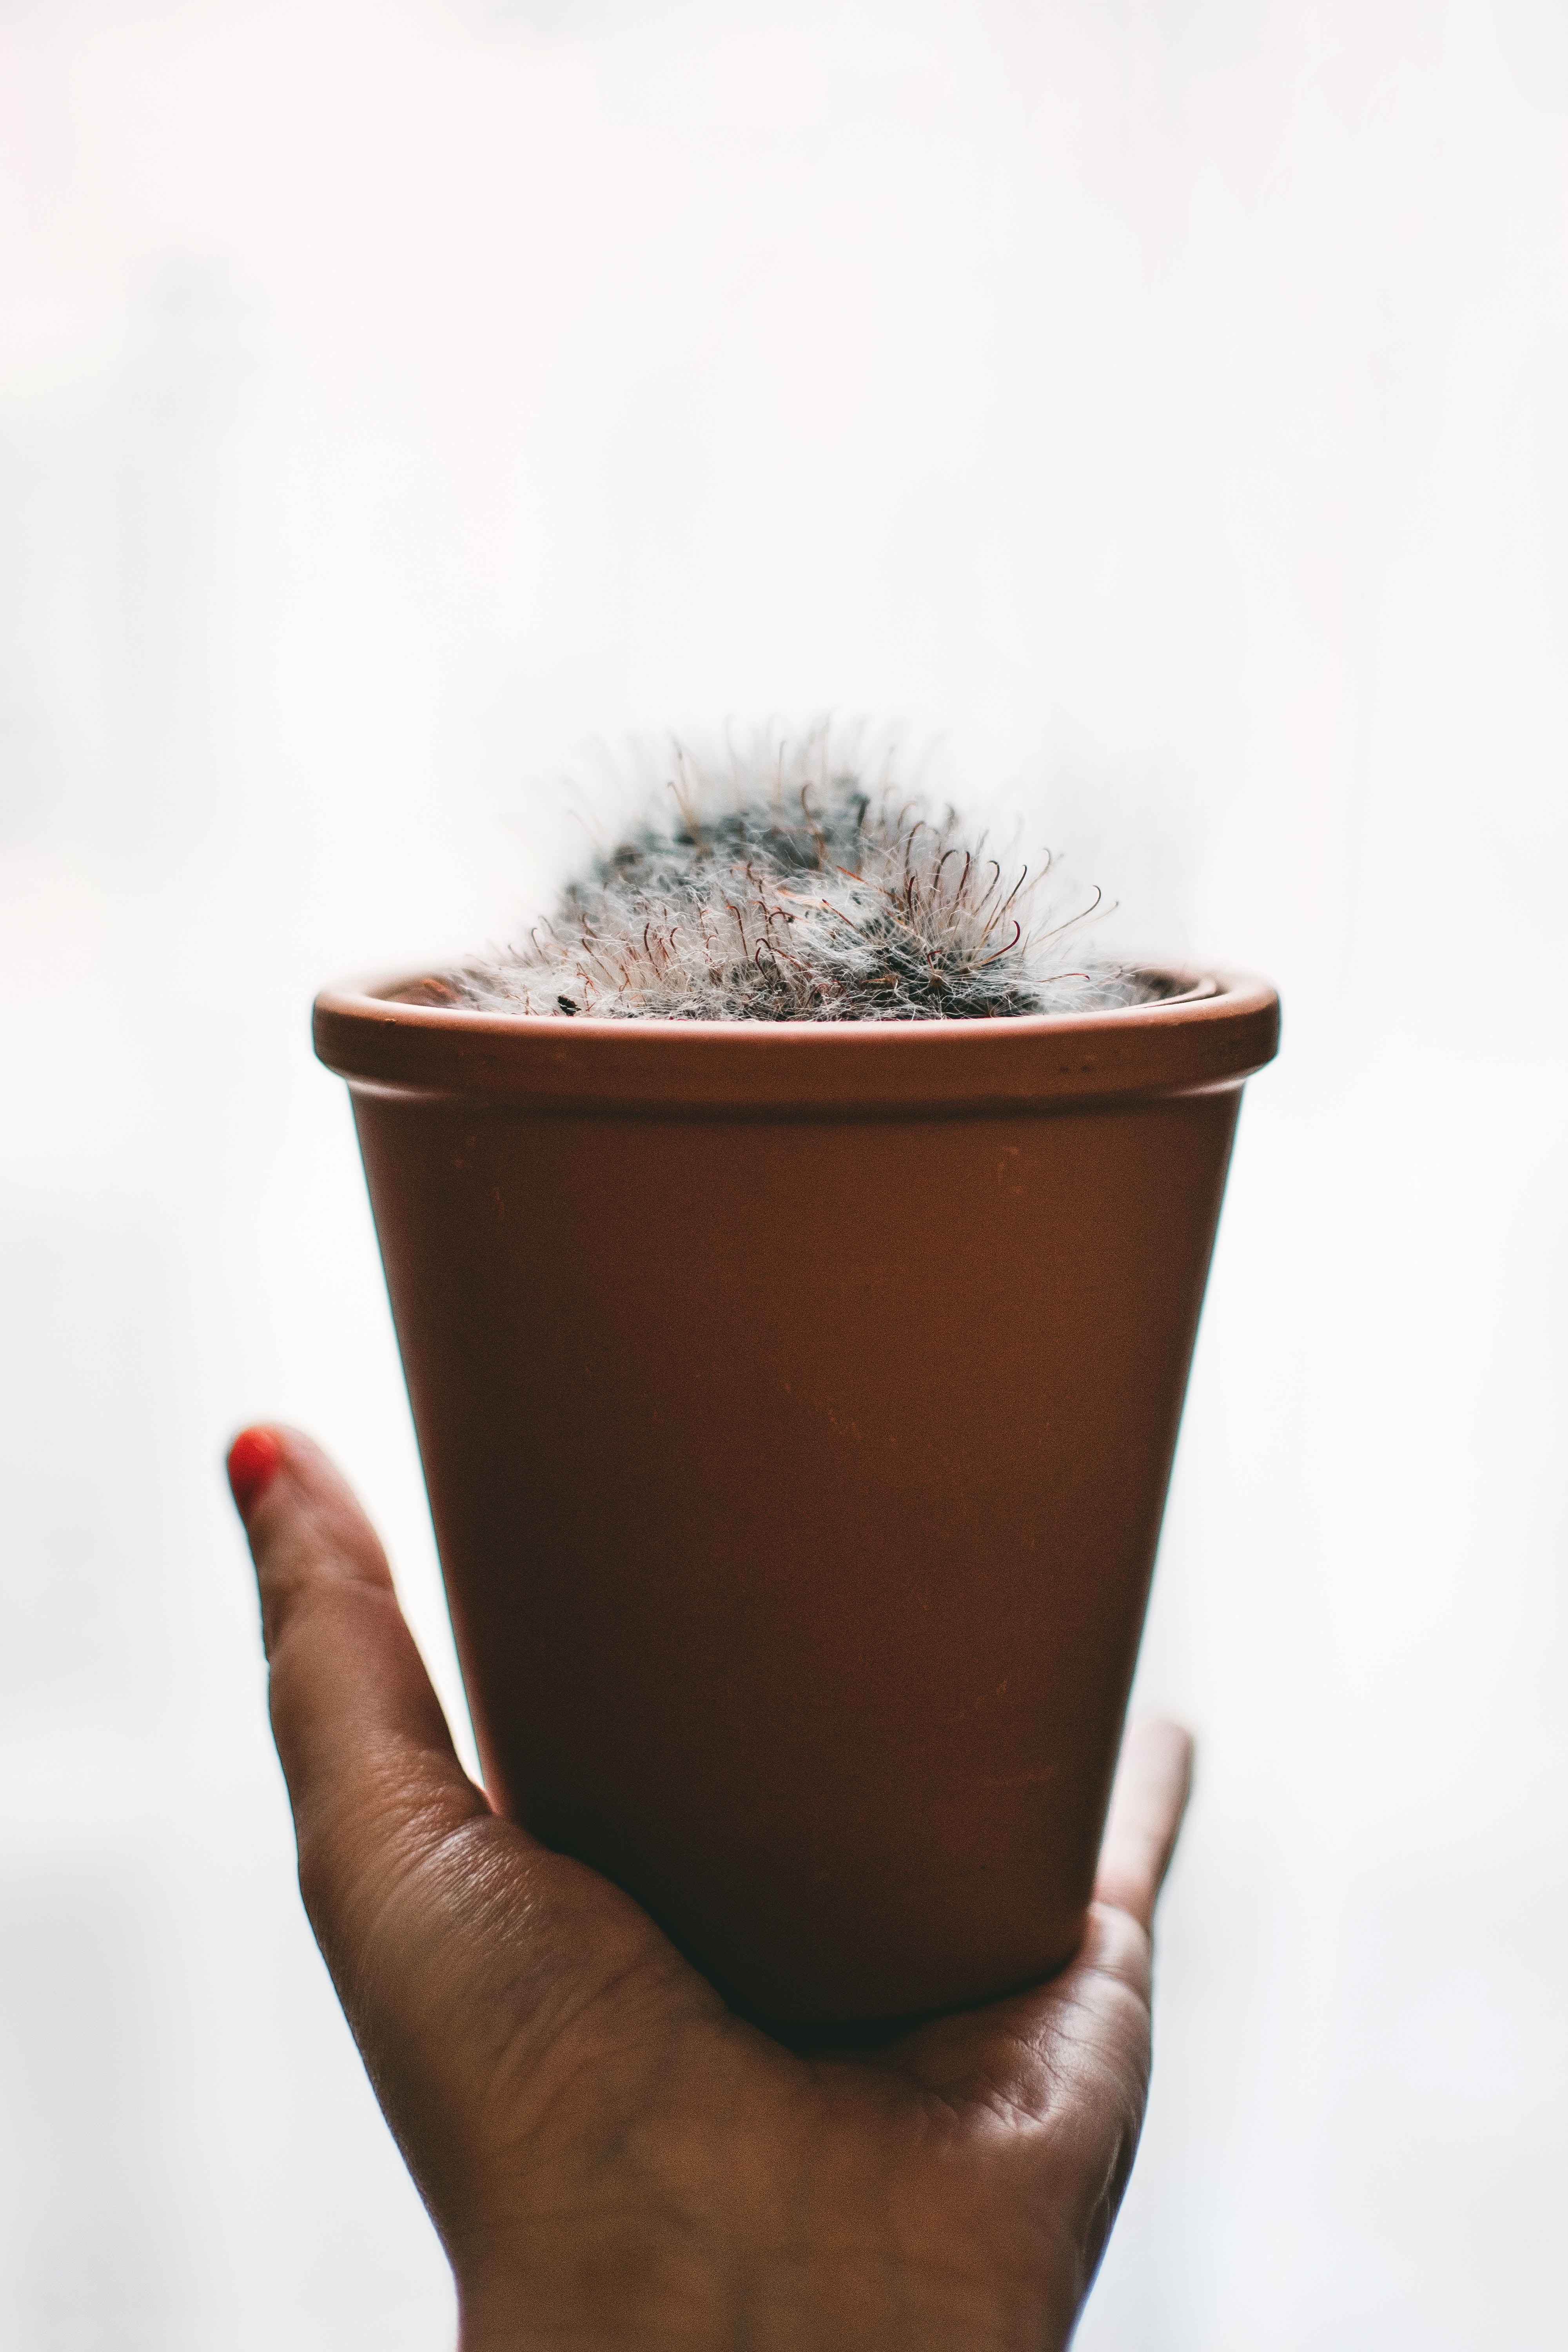
flowerpot, white, houseplant, hand, cup, plant, photography, cactus, still life photography, interior design